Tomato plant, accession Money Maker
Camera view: horizontal (90 deg, fisheye); turntable rotation: 210 degrees
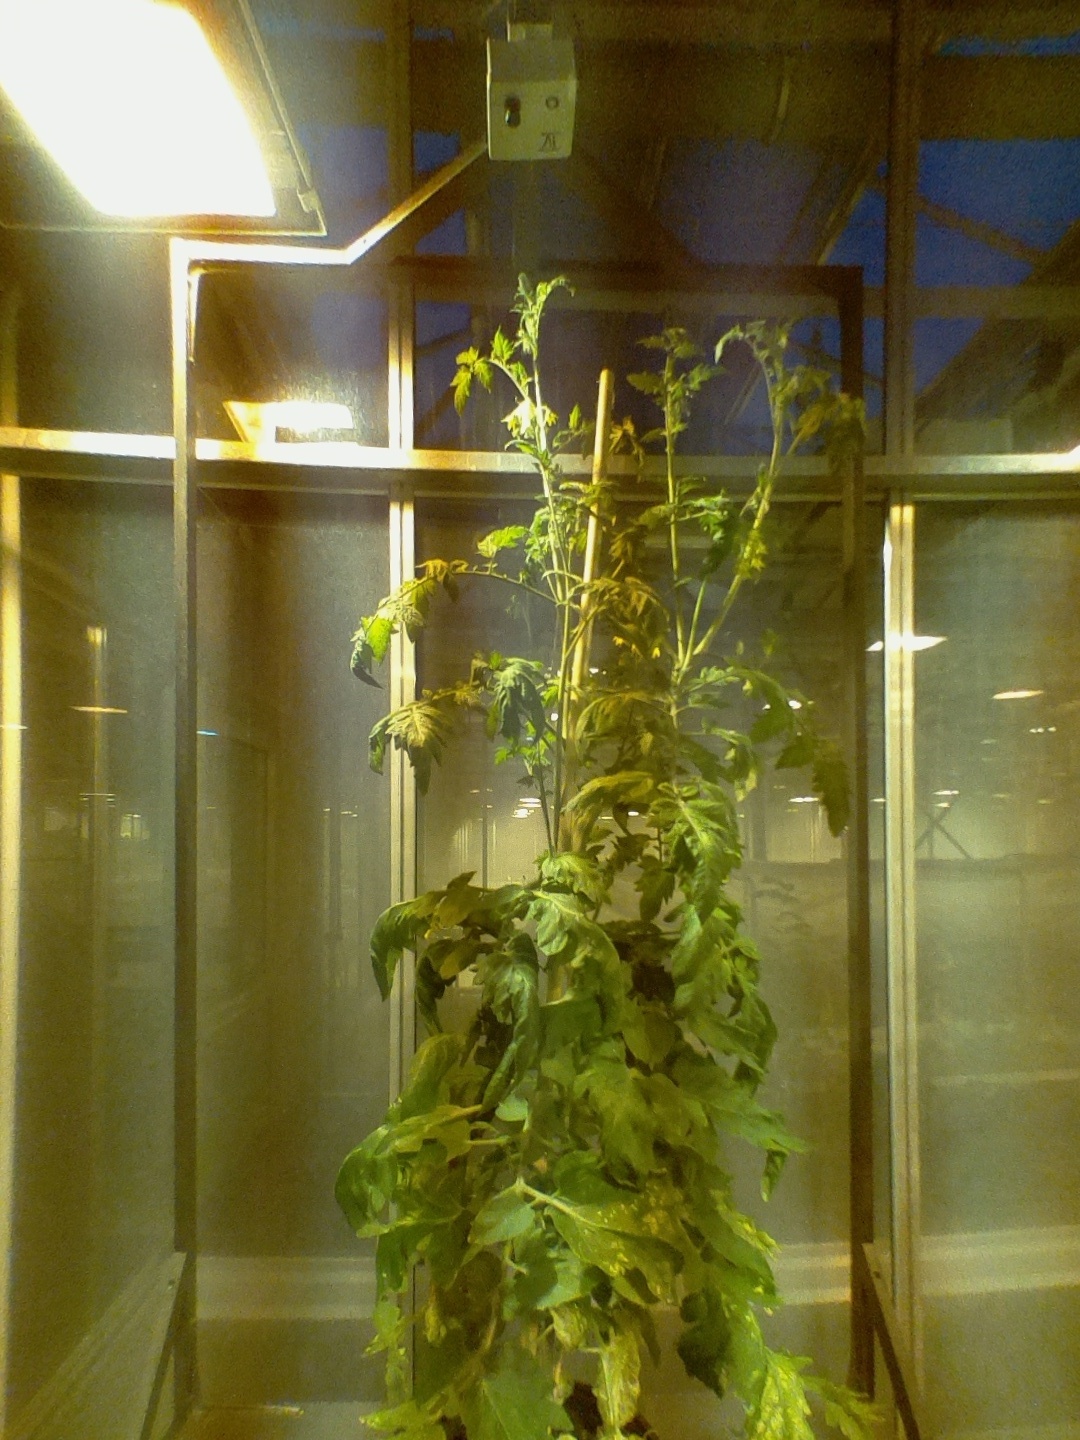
BBCH growth stage 72: 20%-30% of final fruit size